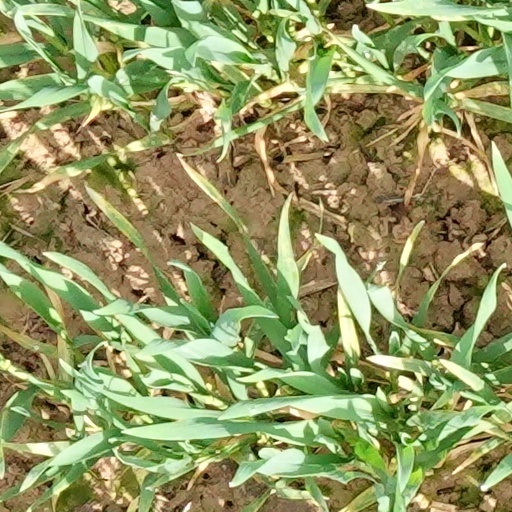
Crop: wheat